Prairie Street Historic District

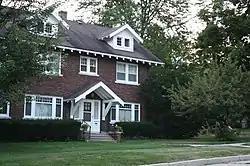
A house within the district.

The Prairie Street Historic District is a residential historic district in Columbus, Wisconsin. The district consists of thirty-nine houses, two carriage houses, and a church along a five-block section of West Prairie Street. The oldest house in the district was built circa 1860, while the most recent was built in 1936. The district is noted for its architectural diversity, a product of the large original lots being subdivided over time and contemporary houses being built on the new lots. Architectural styles represented in the district include Italianate, Queen Anne, Stick Style, Victorian Gothic, American Craftsman, Colonial Revival, Tudor Revival, and Georgian Revival. The district includes works by Milwaukee architects Edward Townsend Mix, Henry C. Koch, and Van Ryn & DeGelleke.